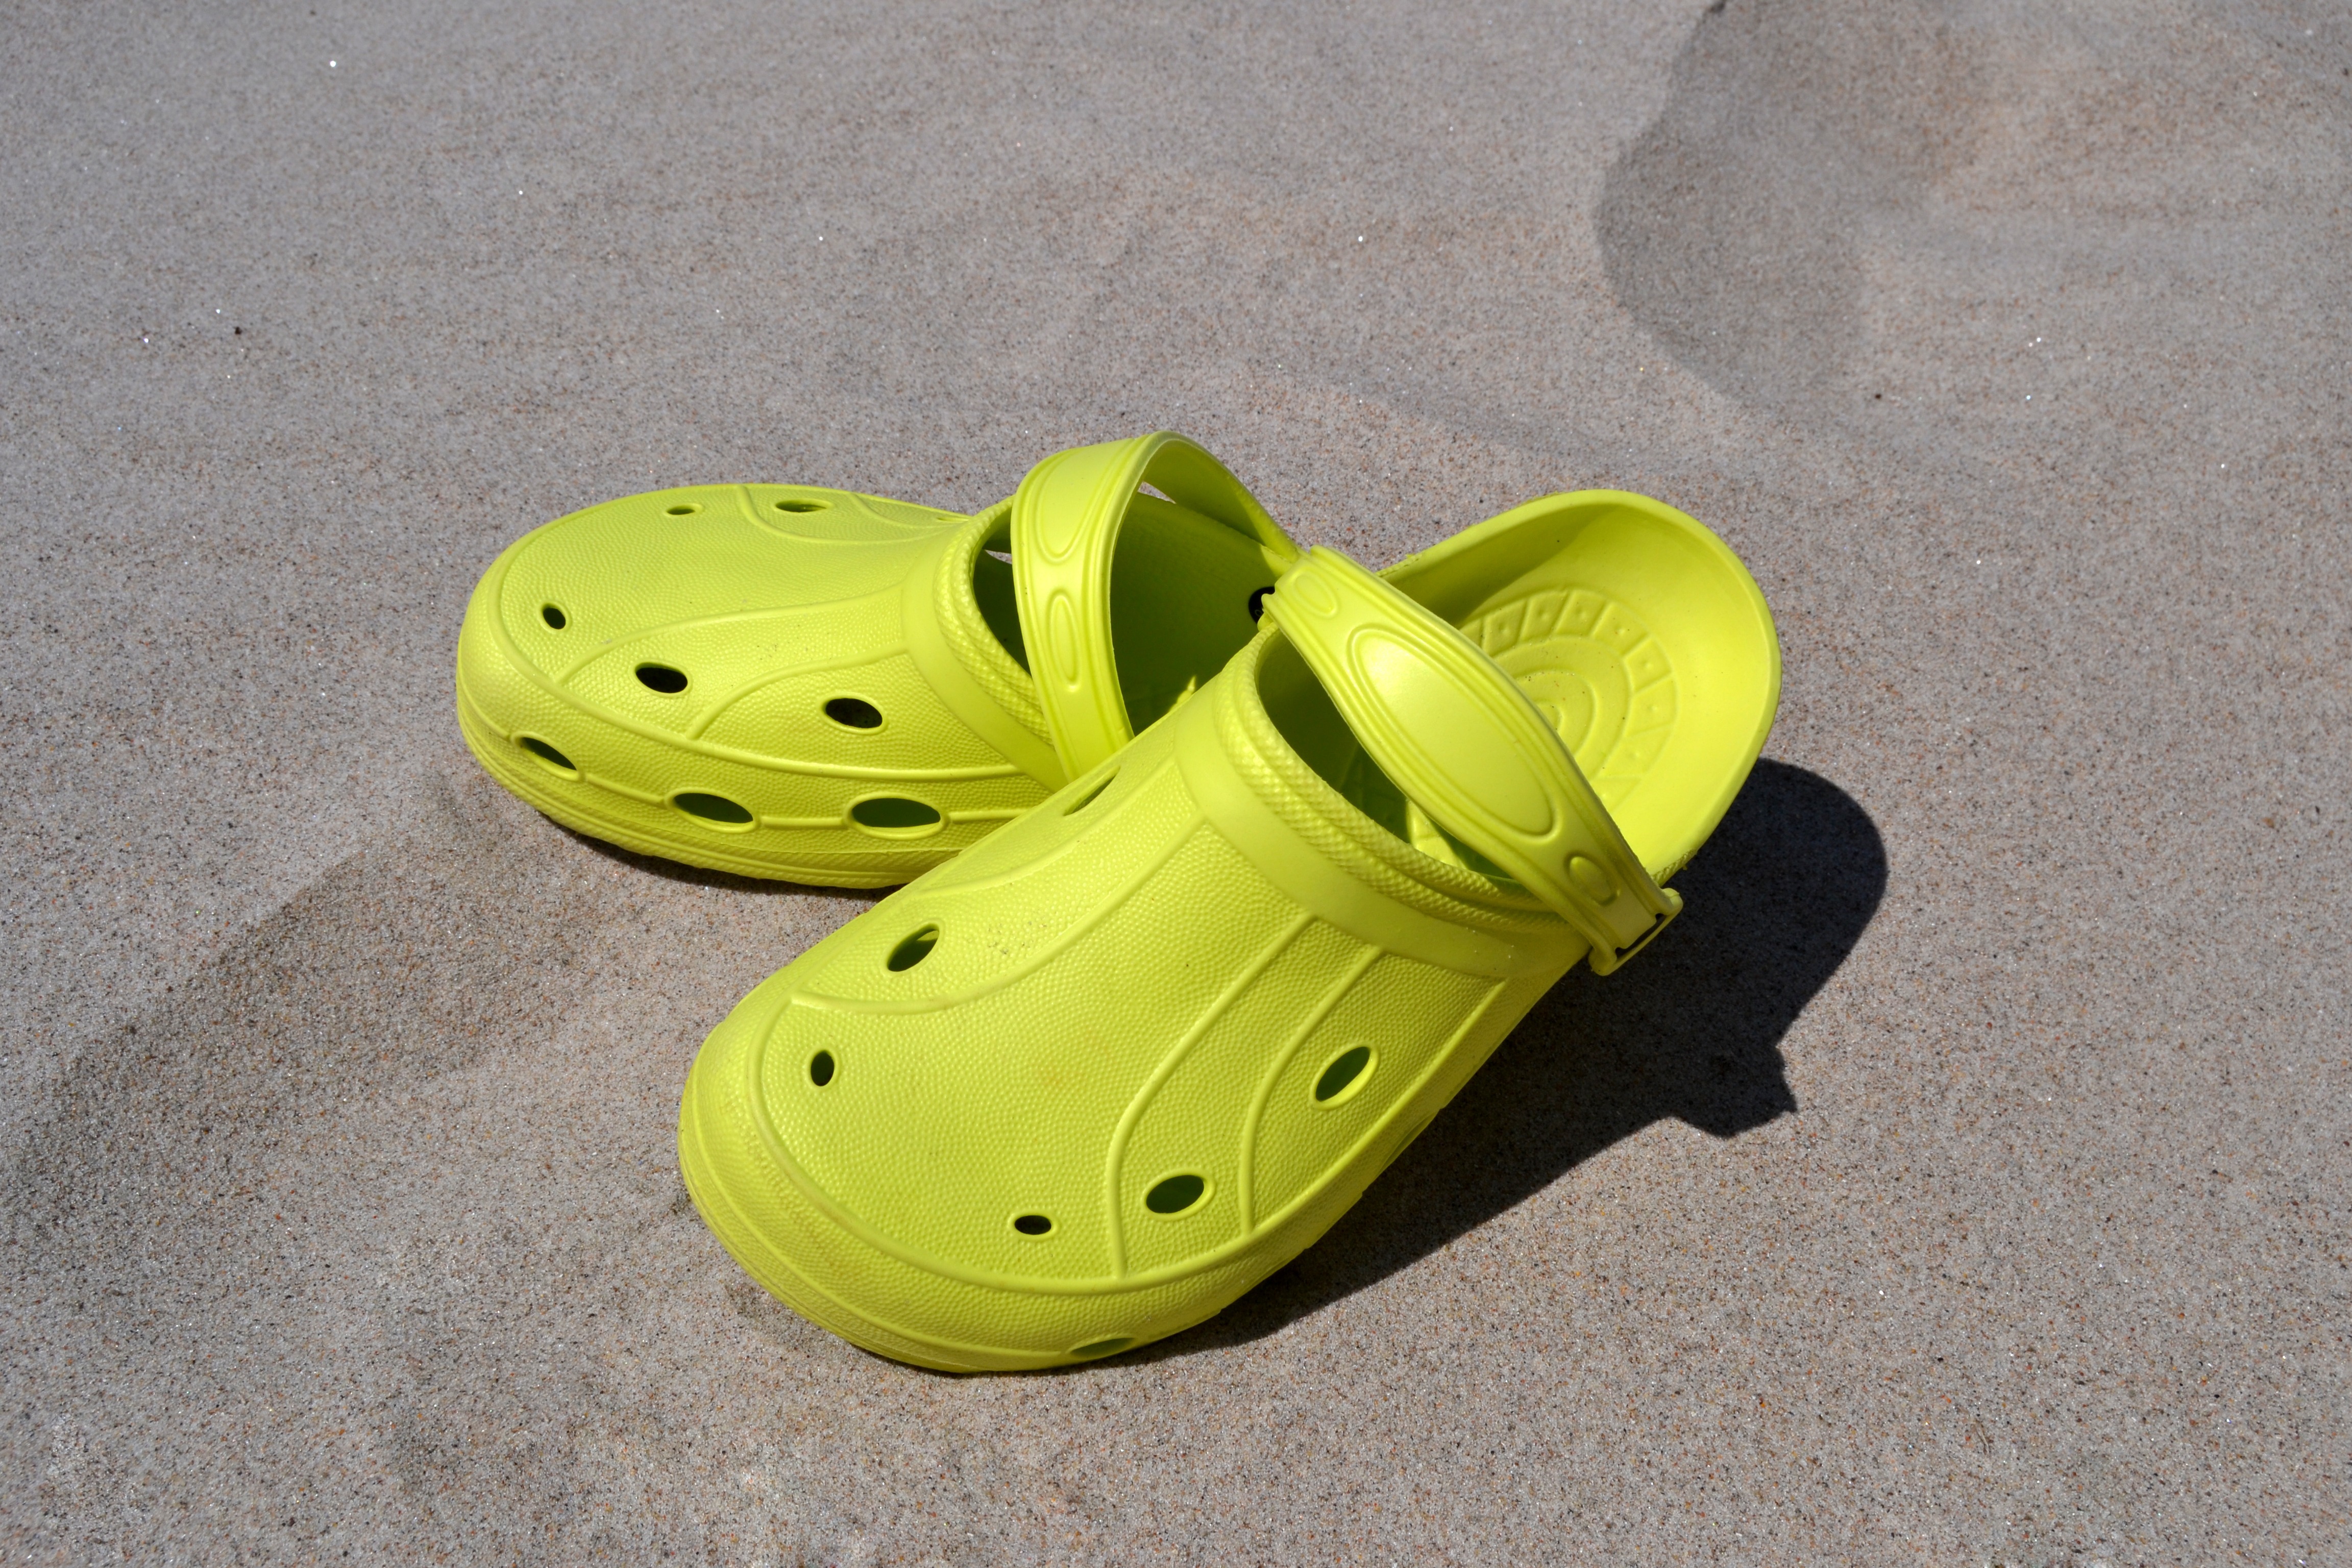
beach, sand, shoe, green, yellow, product, shoes, sneakers, footwear, clog, outdoor shoe